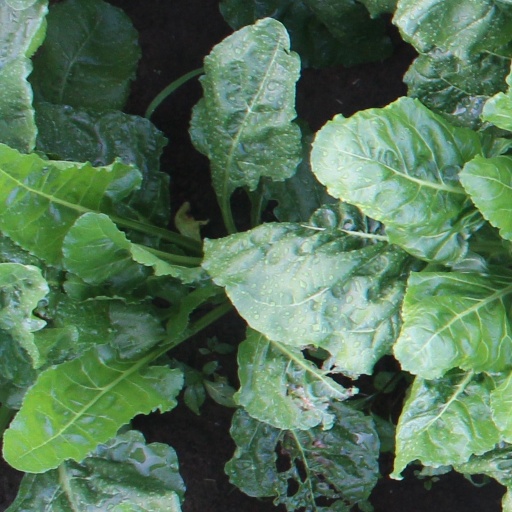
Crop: sugar beet